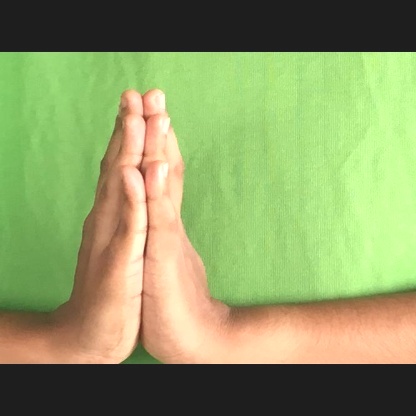
Mudra: Anjali